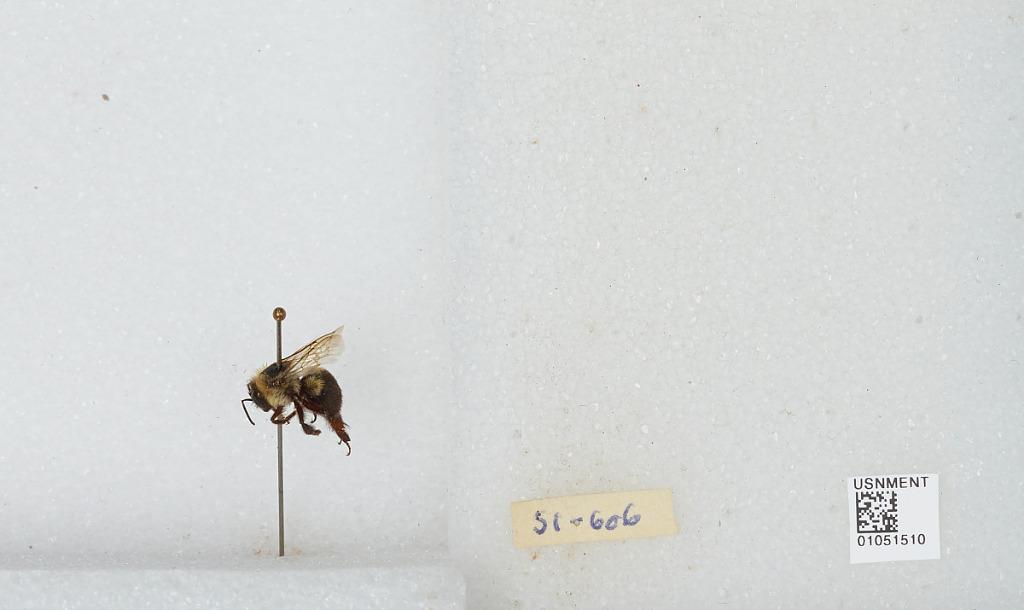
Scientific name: Bombus sp.